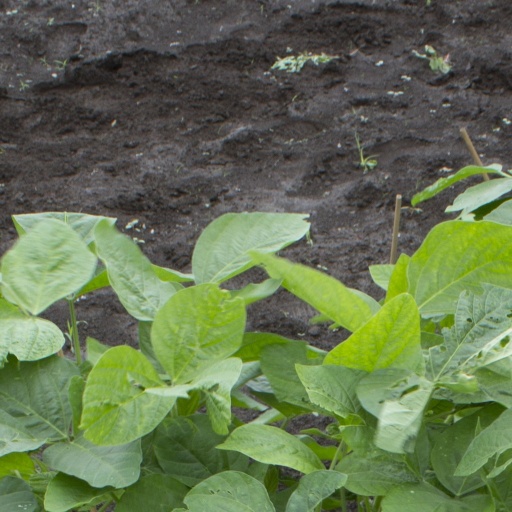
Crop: soybean